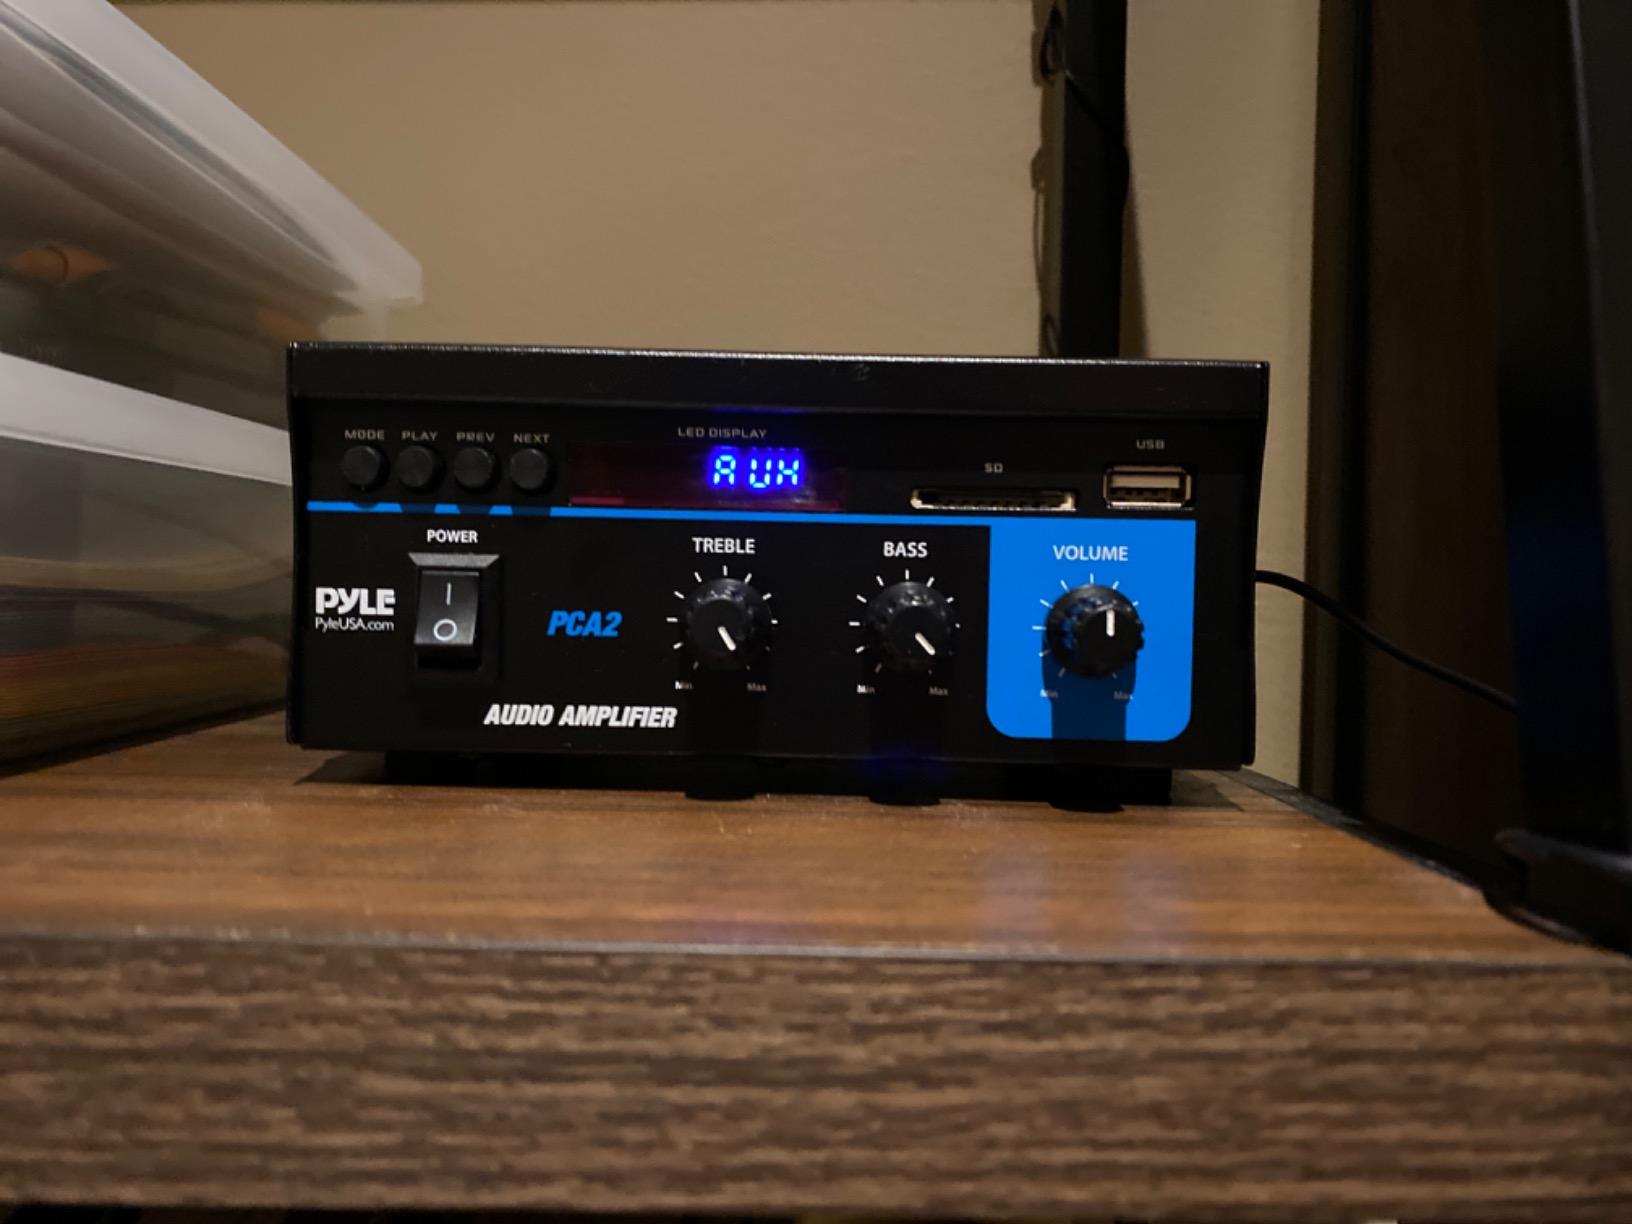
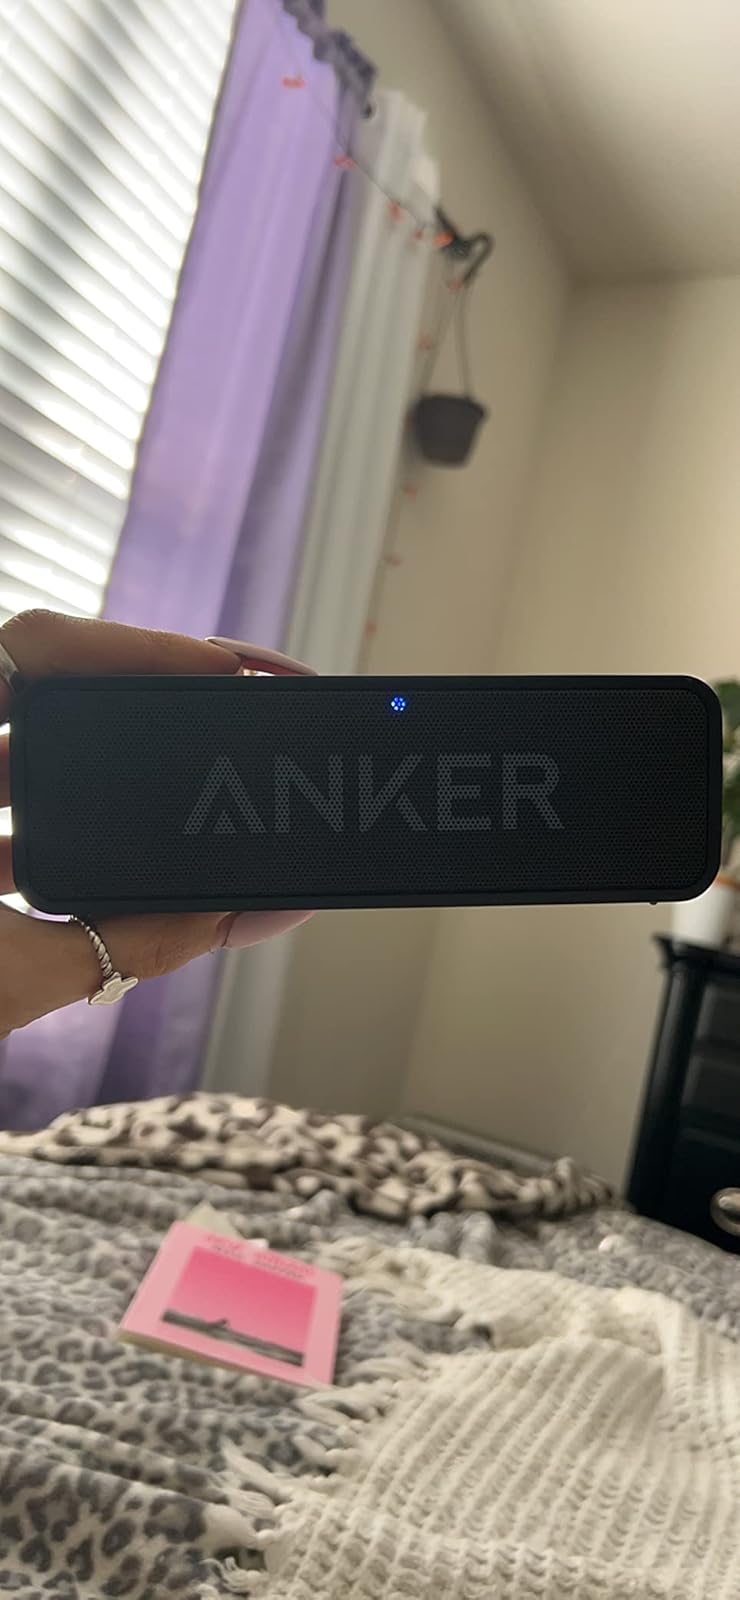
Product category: speaker
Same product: no